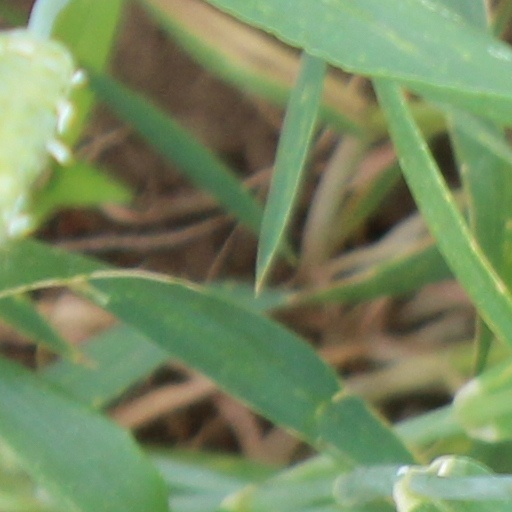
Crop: wheat